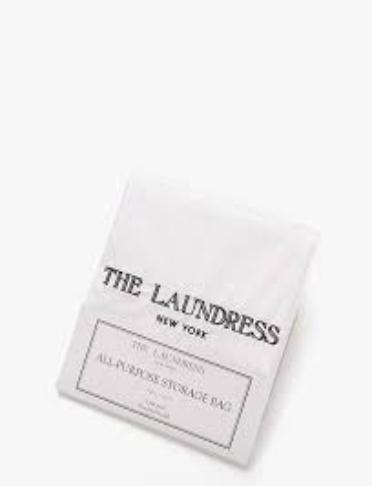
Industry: Necessities